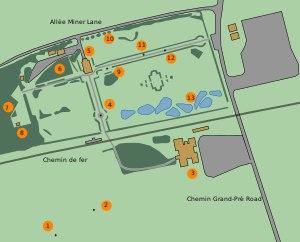
Le lieu historique national de Grand-Pré, en Nouvelle-Écosse, est l'un des principaux monuments de l'Acadie.